The Private Afternoons of Pamela Mann

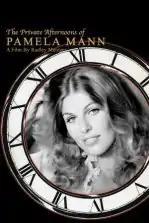
Original film poster

The Private Afternoons of Pamela Mann is a 1974 American hardcore pornographic comedy film written and directed by Radley Metzger (as "Henry Paris"/"Jake Barnes"). It star Barbara Bourbon in the title role, Darby Lloyd Rains, Eric Edwards, Georgina Spelvin, Alan Marlow, Levi Richards (as John Ashton), Jamie Gillis (as Jamey Gills), Day Jason (as Naomi Jason), and Sonny Landham also star. In the film, Pamela is spied by a private detective, Frank, hired by her husband, Mann.